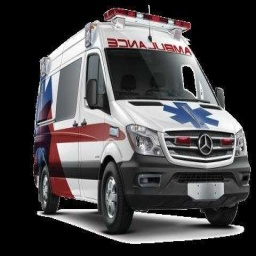
Label: ambulance